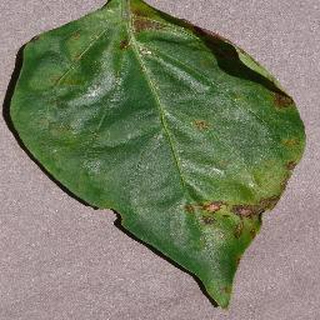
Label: bell_pepper_bacterial_spot